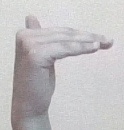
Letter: khaa